Houston Street

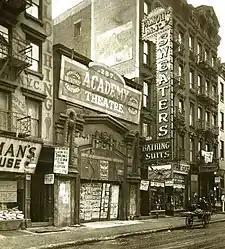
East Houston Street between Clinton and Suffolk Streets in the 1920s

Houston Street is named for William Houstoun, who was a delegate from the state of Georgia to the Continental Congress from 1784 through 1786 and to the Constitutional Convention in 1787. The street was christened by Nicholas Bayard (b. 1736), whose daughter, Mary, was married to Houstoun in 1788. The couple met while Houstoun, a member of an ancient and aristocratic Scottish family, was serving in the Congress. Bayard cut the street through a tract he owned in the vicinity of Canal Street in which he lived, and the city later extended it to include North Street, the northern border of New York's east side at the beginning of the 19th century.